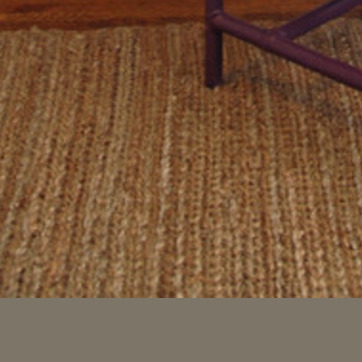
Material: carpet